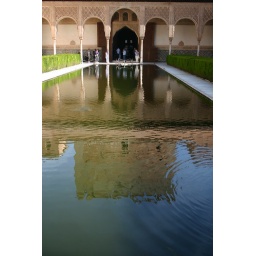
The red tower of the Comares reflected in the pool of the Patio de los Arrayanes, or Courtyard of the Myrtles, the Alhambra, Granada.